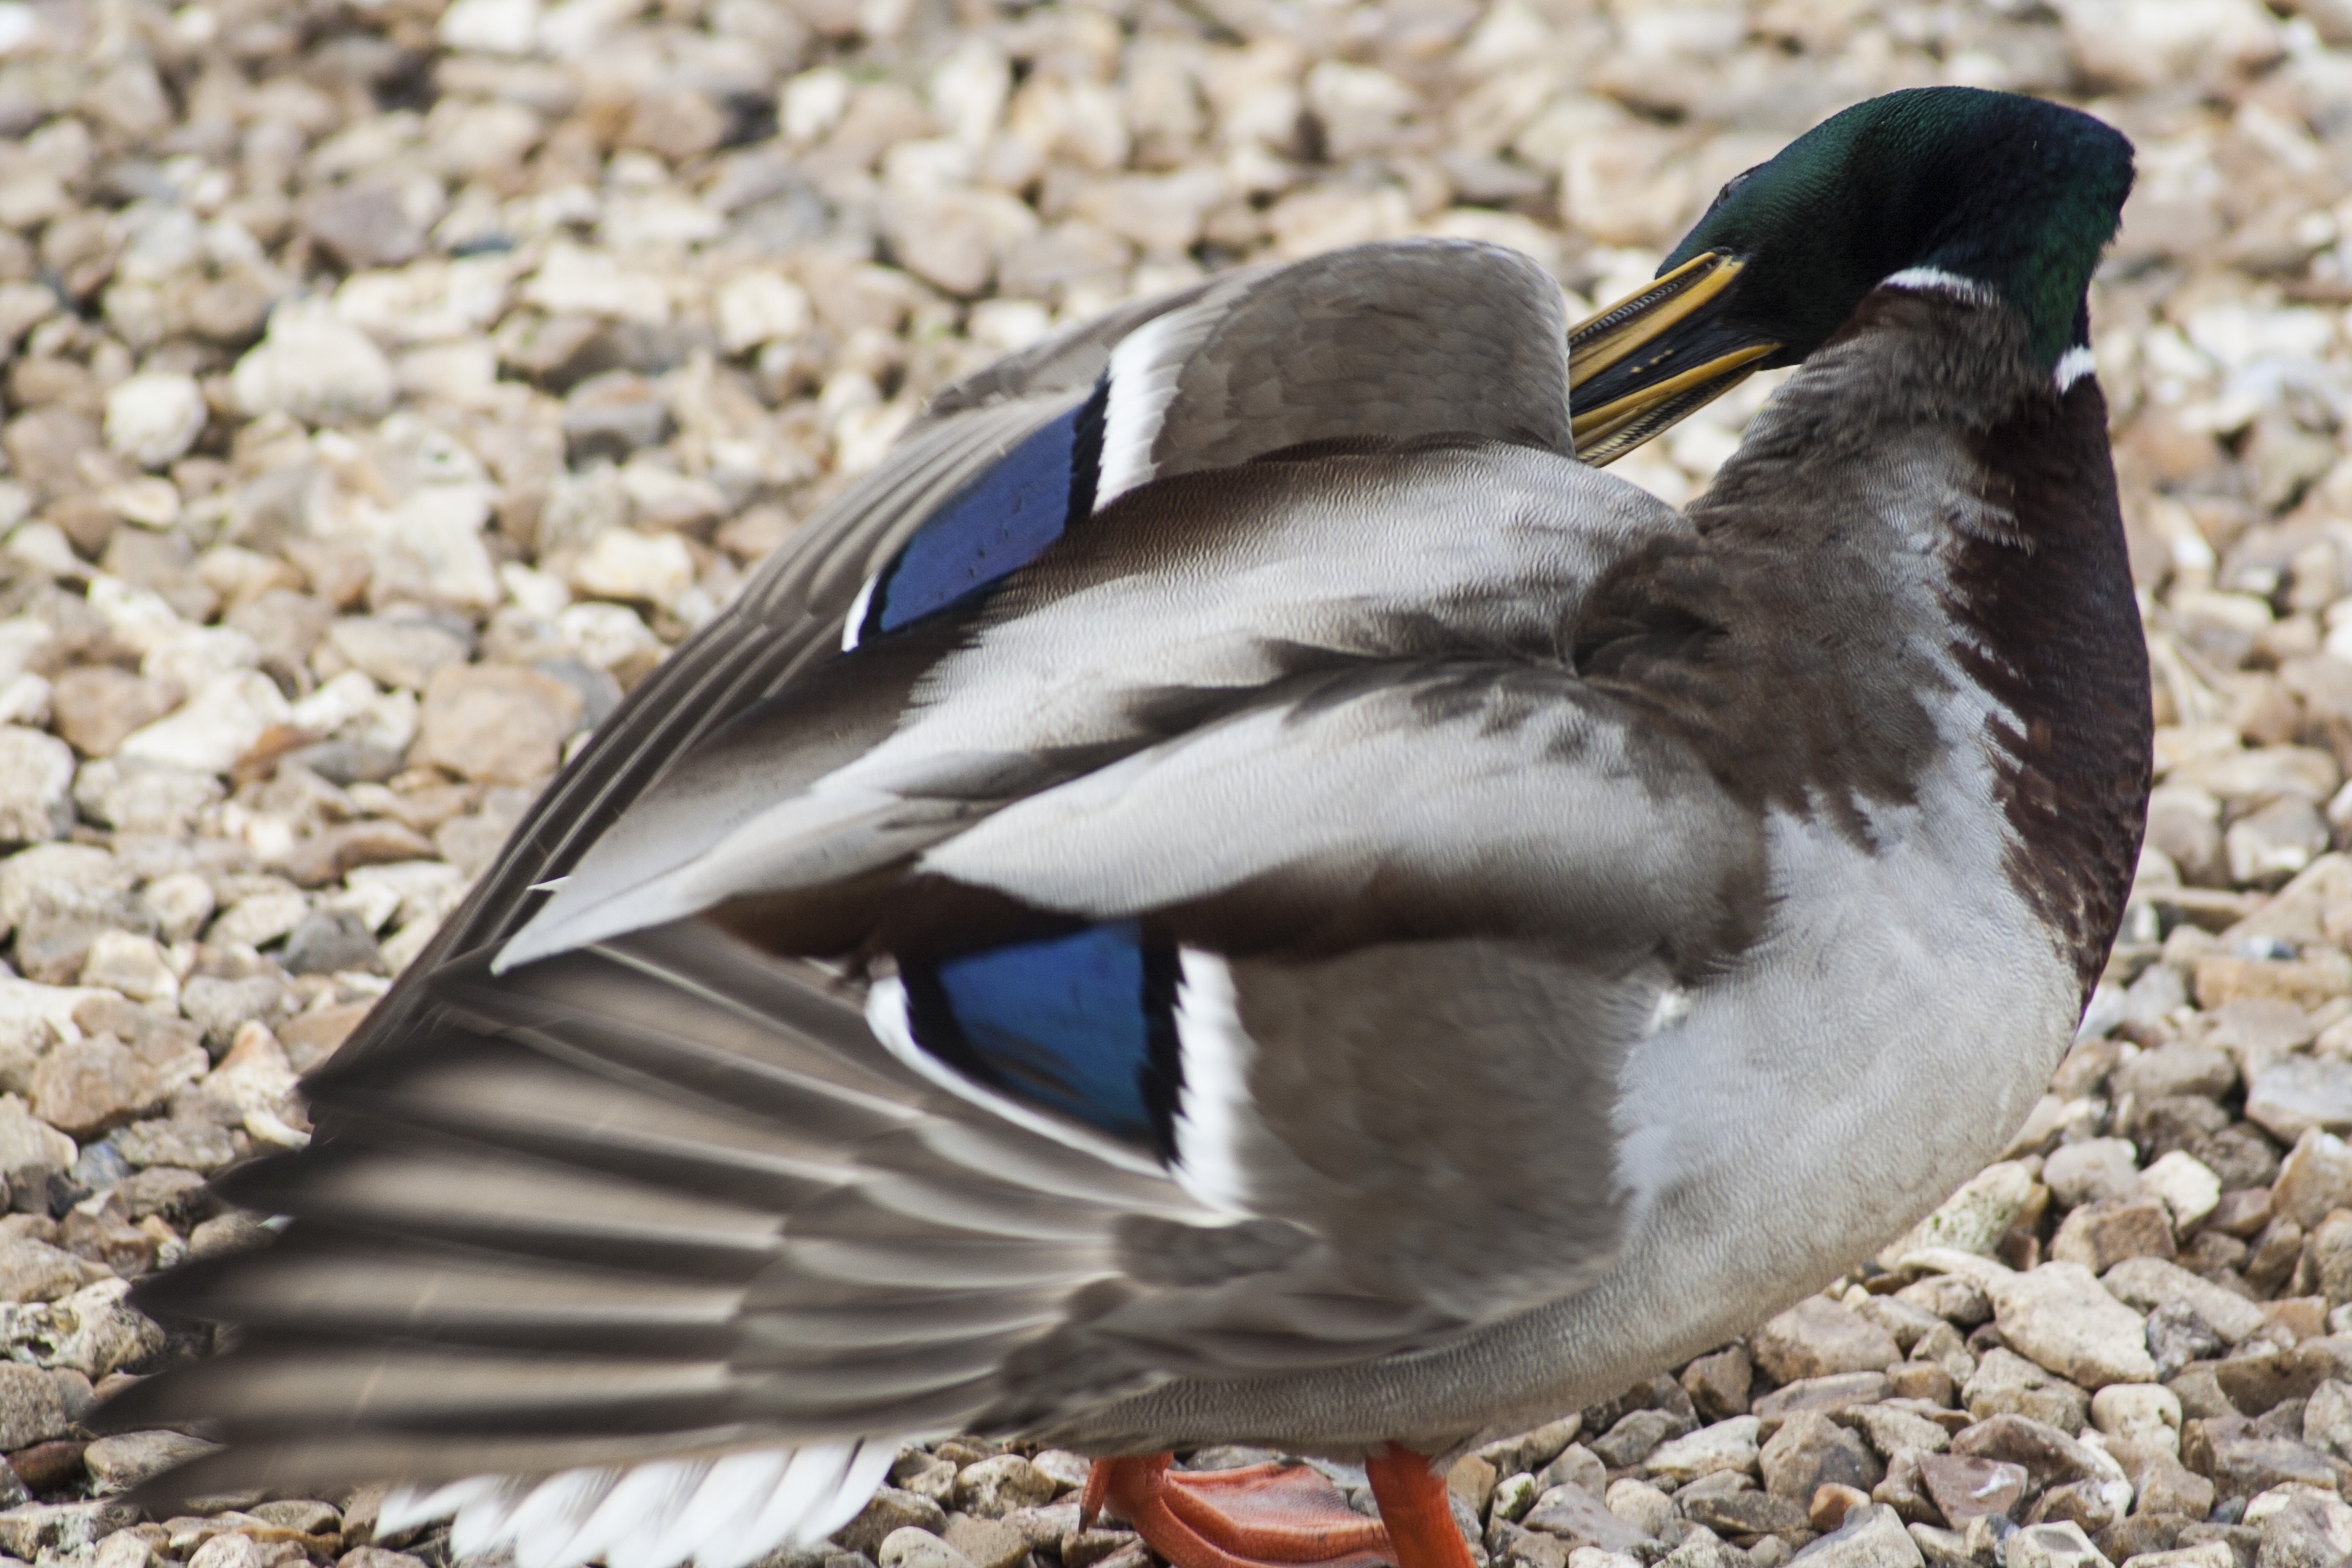
nature, bird, wing, animal, wildlife, wild, beak, natural, feather, fowl, fauna, plumage, ornithology, duck, vertebrate, birdwatching, waterfowl, water bird, mallard, perching bird, ducks geese and swans